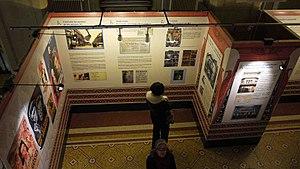
Exposition Le Louxor-Palais du cinéma (Commissariat Jean-Marcel Humbert)
Vivre libre ou mourir est un album de bande dessinée regroupant neuf récits de la vie en France sous l'Occupation allemande, tous écrits par Jean-Christophe Derrien et chacun illustré par un dessinateur différent. Cet album est lié à l’exposition Traits résistants. La Résistance dans les bandes dessinées de 1944 à nos jours présentée au Centre d'histoire de la résistance et de la déportation de Lyon du 31 mars 2011 à la fin septembre 2011. La spécificité de ce projet d’exposition résidait dans la coproduction de deux musées de France : l’un associatif, le Musée de la Résistance nationale à Champigny-sur-Marne et l’autre municipal, le CHRD de Lyon. Vivre libre ou mourir retrace, à partir de neuf objets, neuf parcours de résistants imaginaires ou réellement vécus.